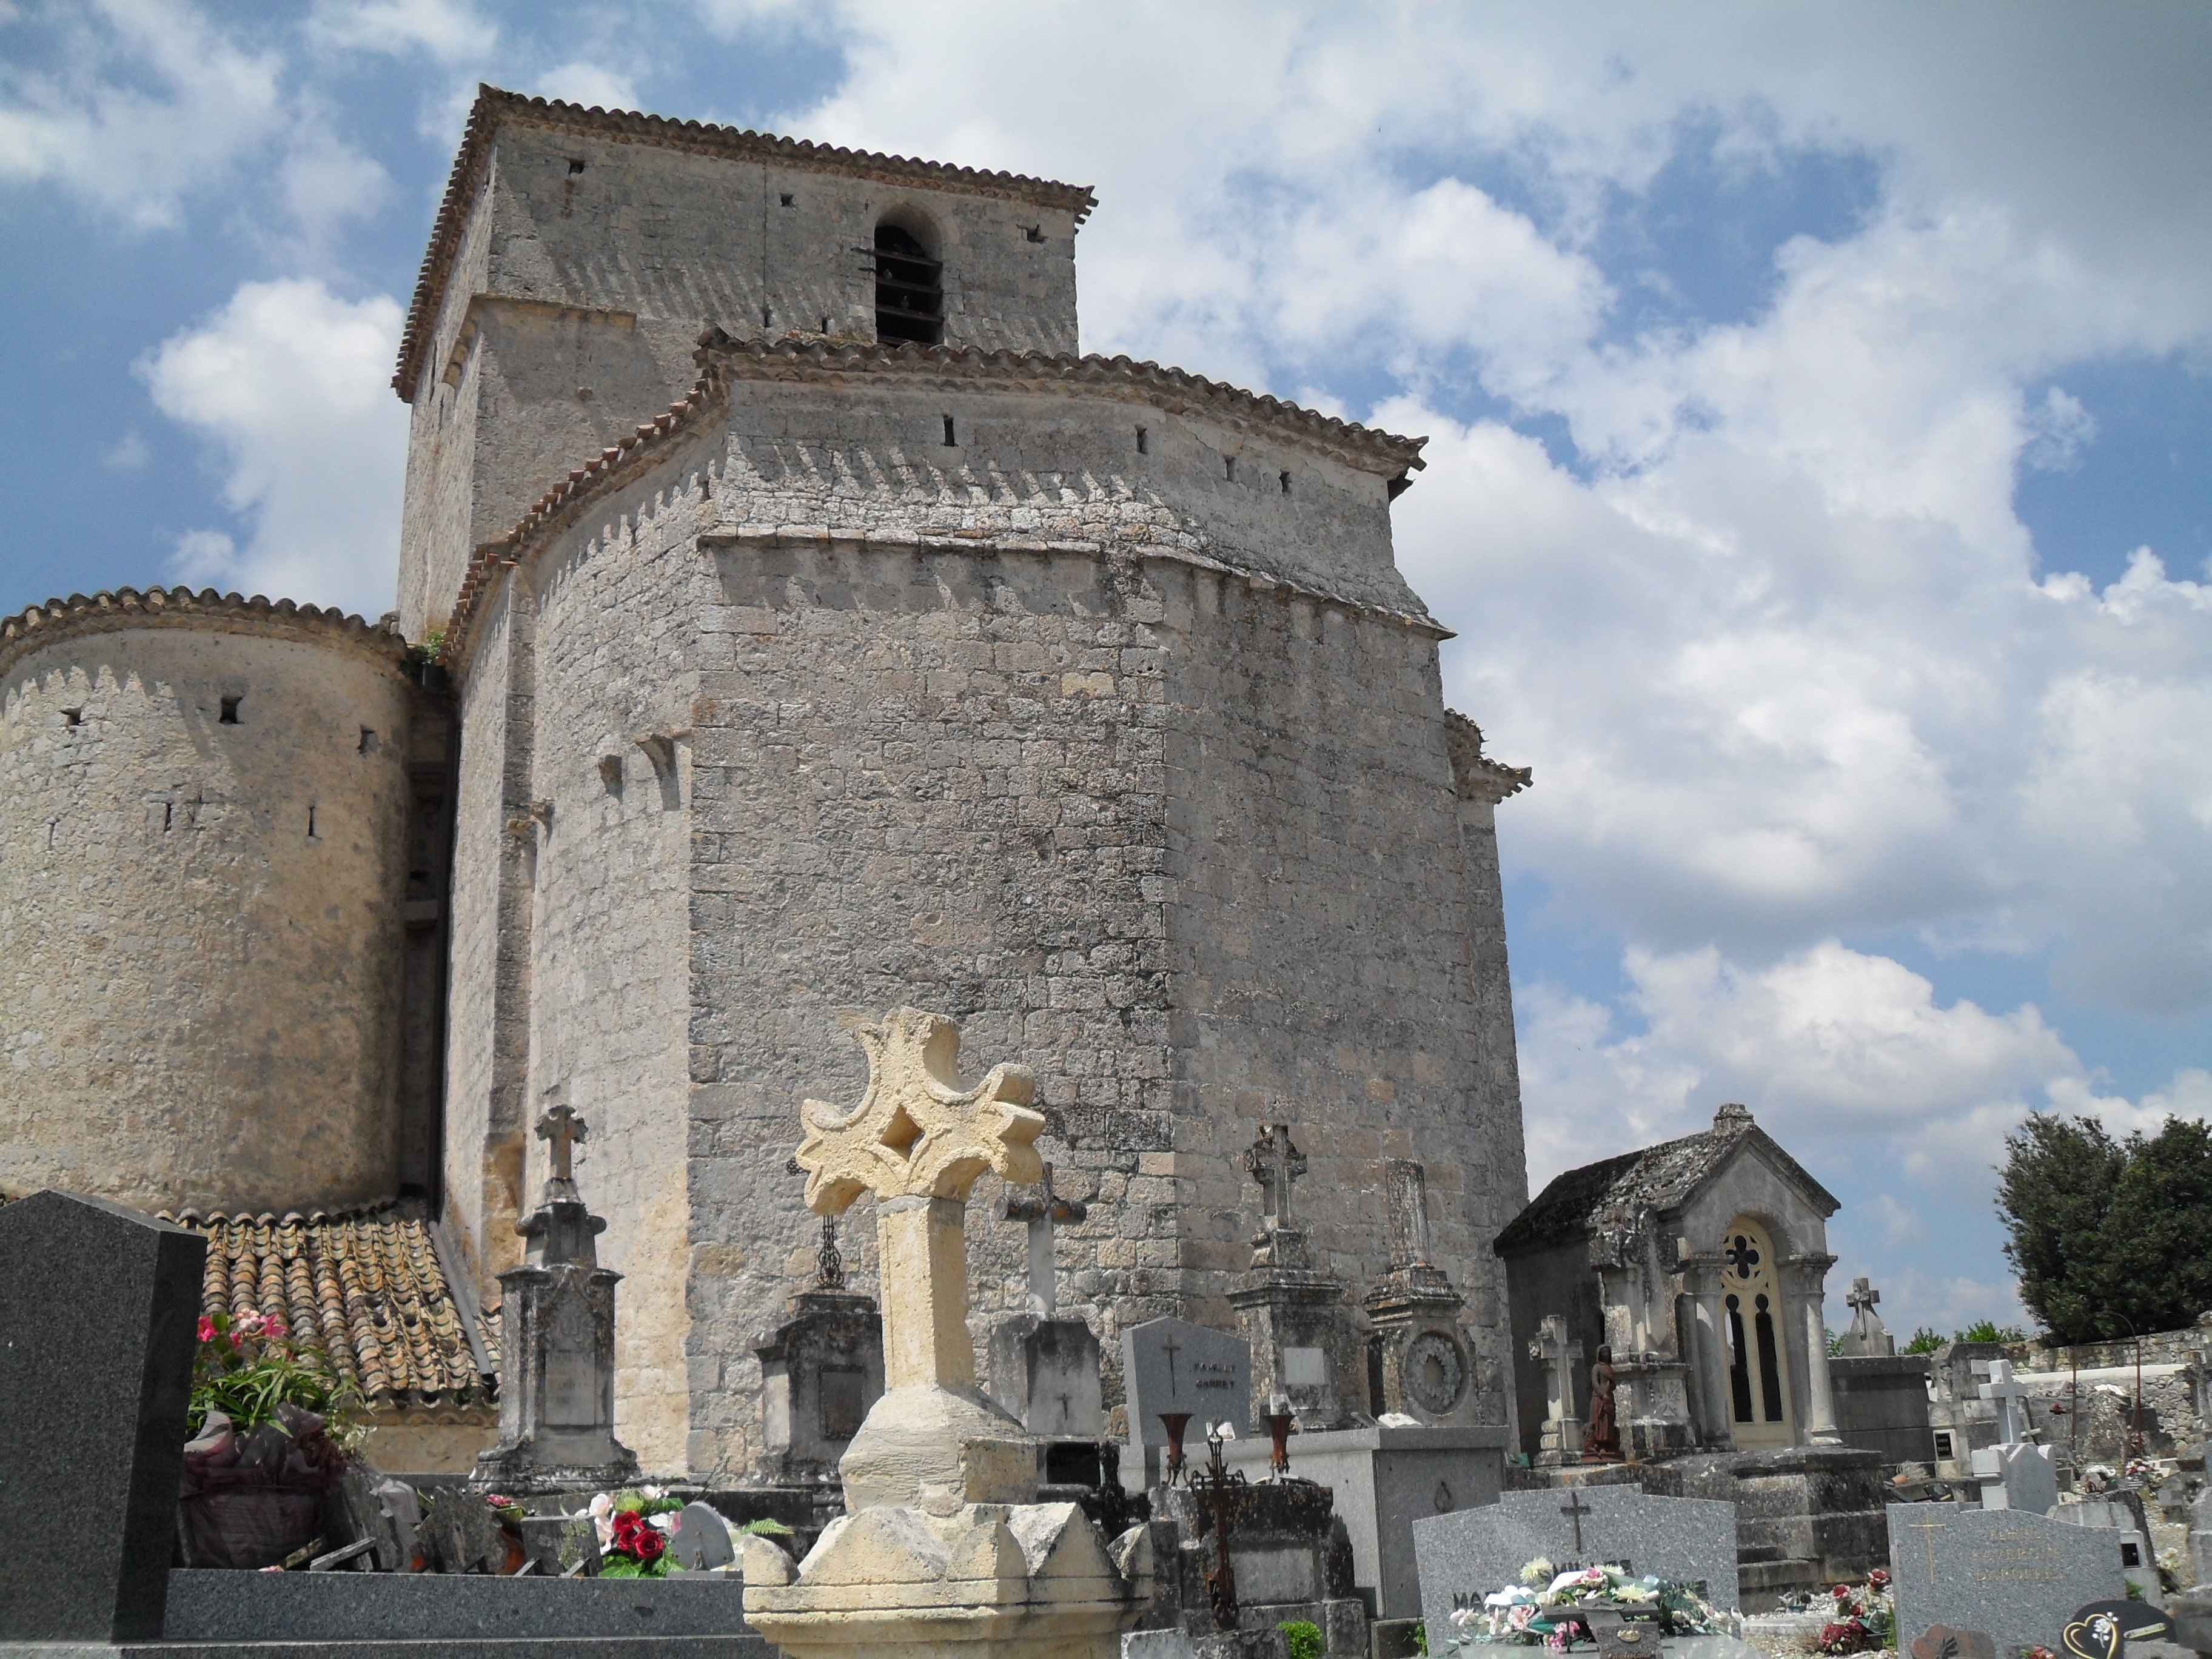
building, monument, france, landmark, church, cemetery, place of worship, medieval, medival, historic site, ancient history